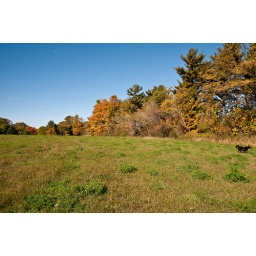
View from the future house location near the end of the field facing the forest that overlooks the mill pond.